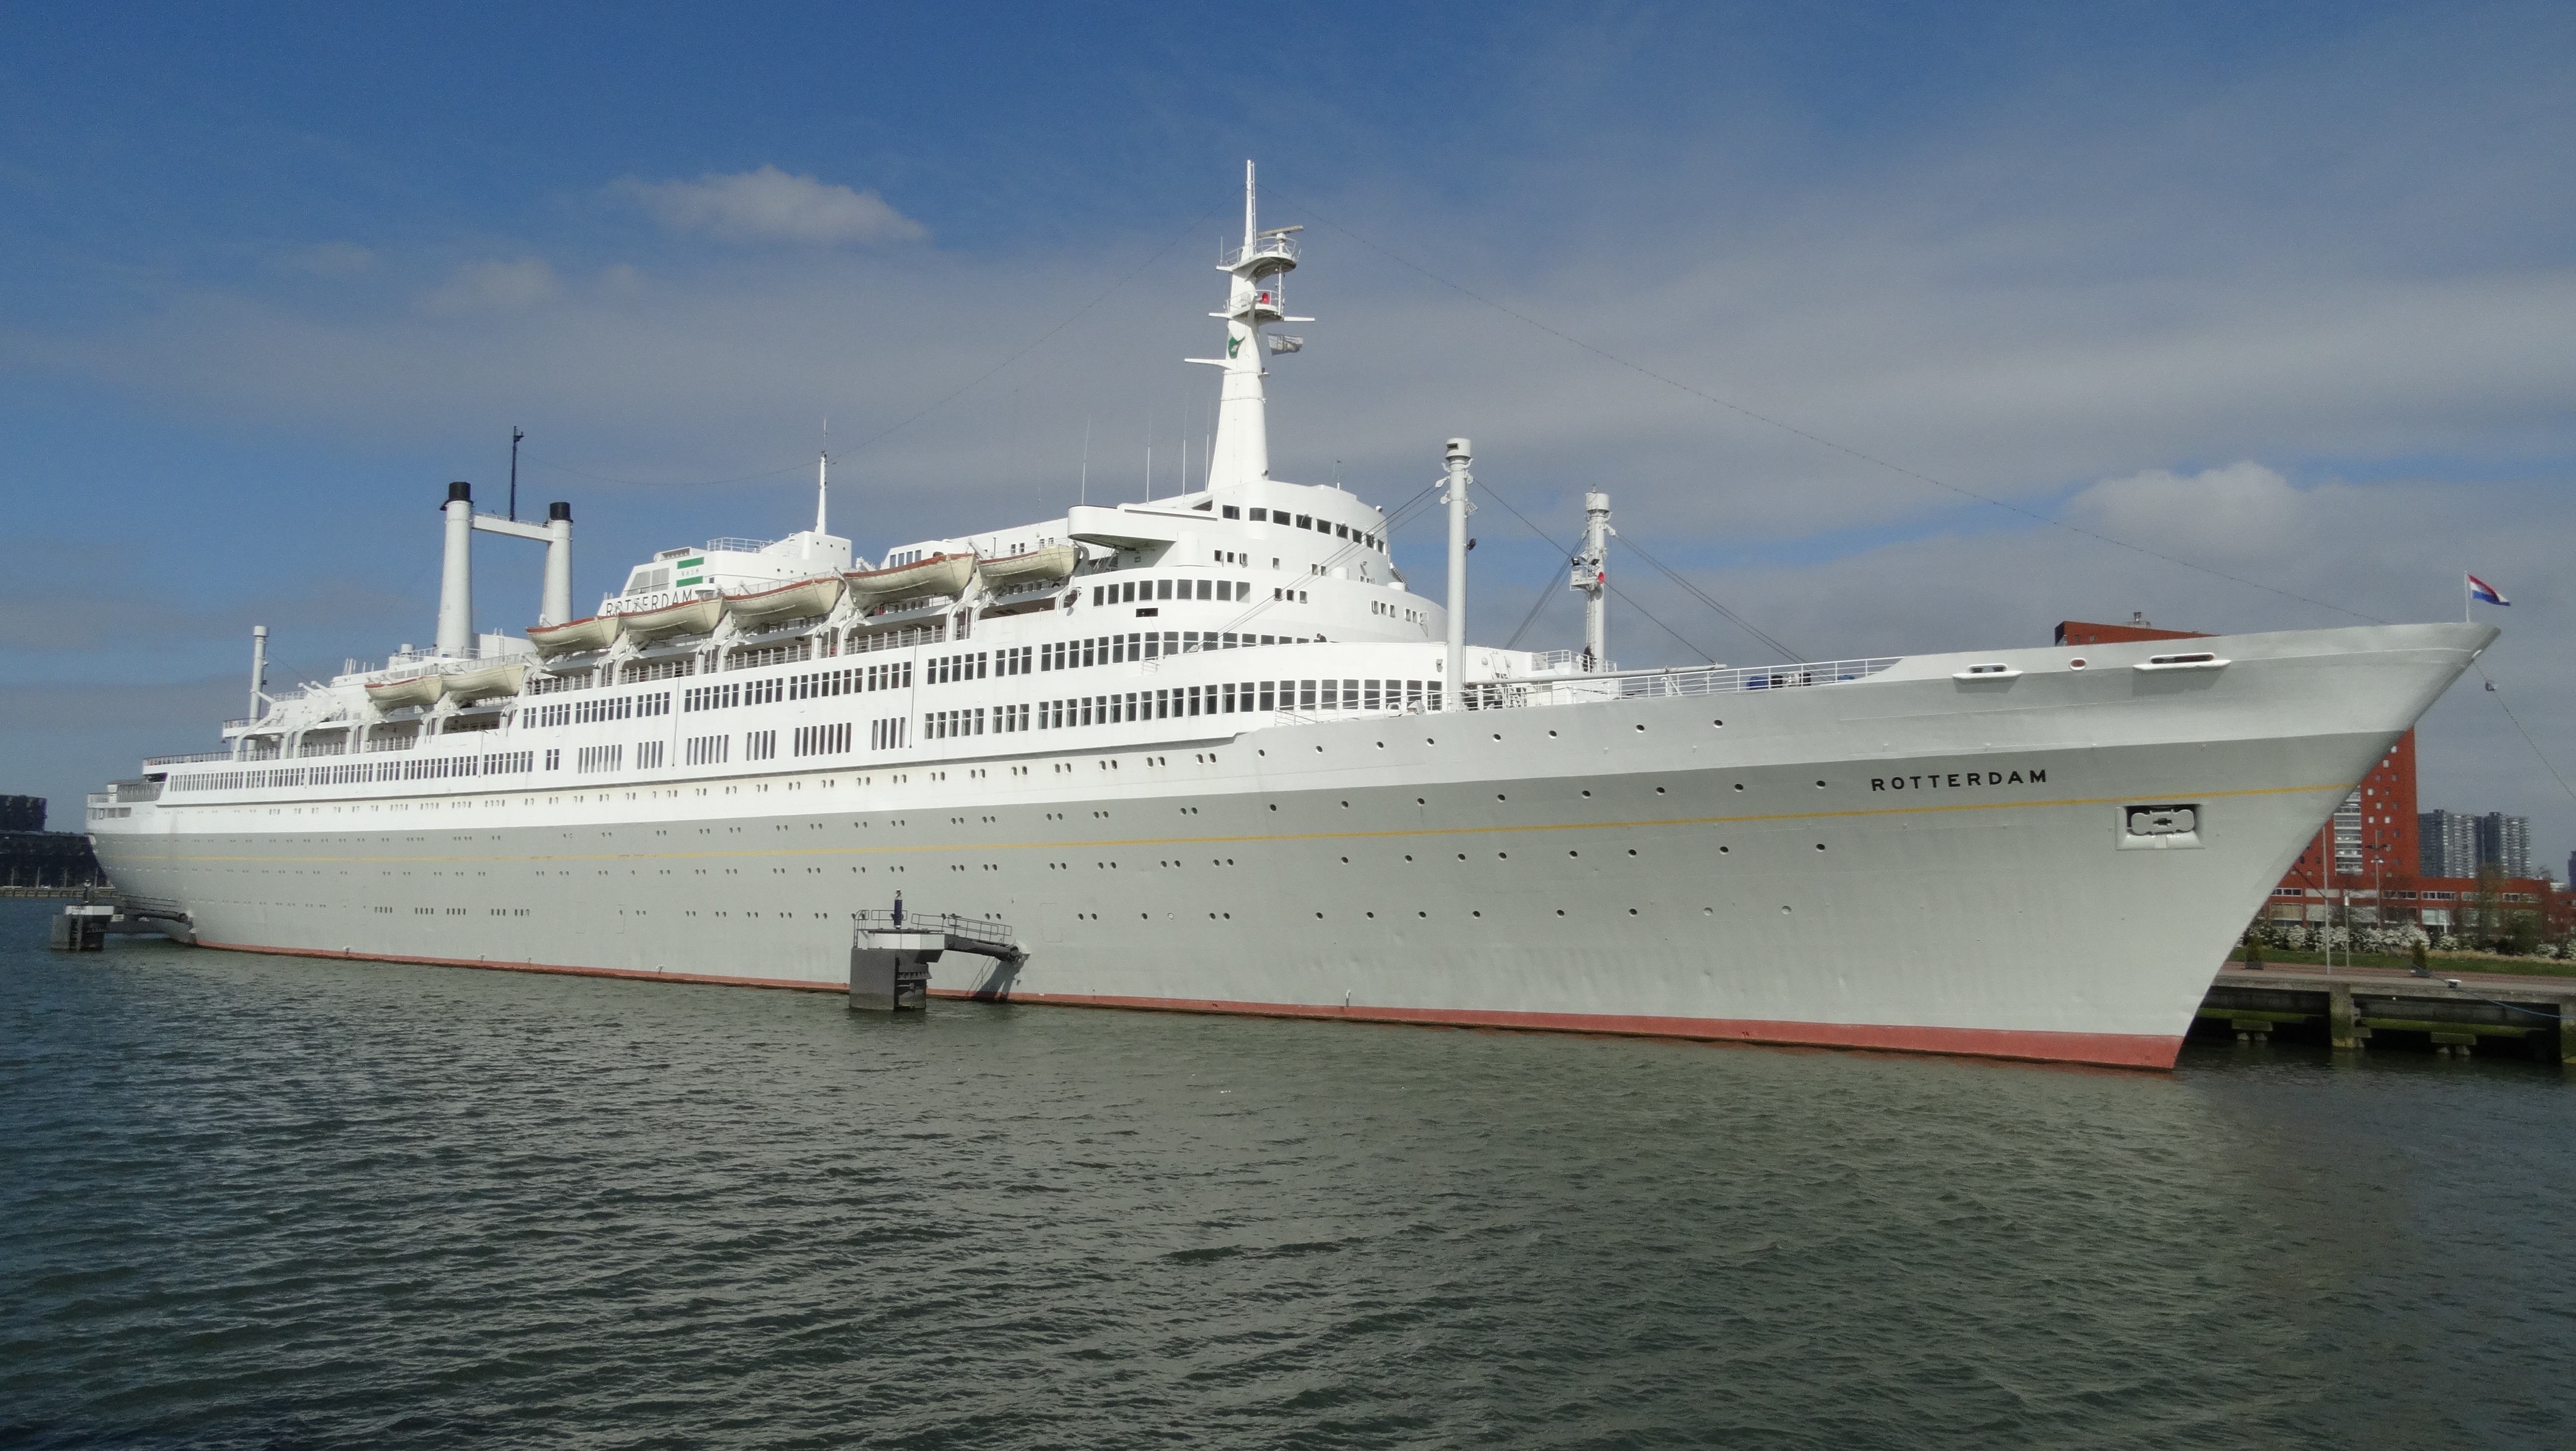
sea, boat, ship, vehicle, cruise, ferry, rotterdam, channel, watercraft, cruise ship, motor ship, passenger ship, freight transport, ocean liner, ss rotterdam, steam ship